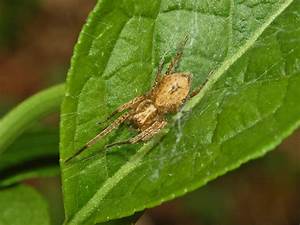
Label: spider